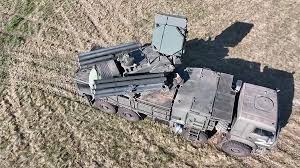
Label: Pantsir-S1